Márcio Goiano

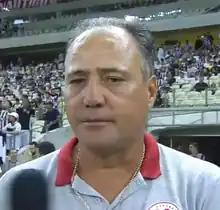
Márcio Goiano in 2019

Márcio de Azevedo (born 23 September 1969), known as Márcio Goiano, is a Brazilian football coach and former player who played as a defender. He is the current head coach of Goiatuba.